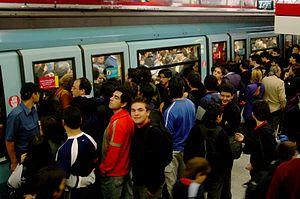
Le métro au heures de pointes, Santiago de Chile, Chili.